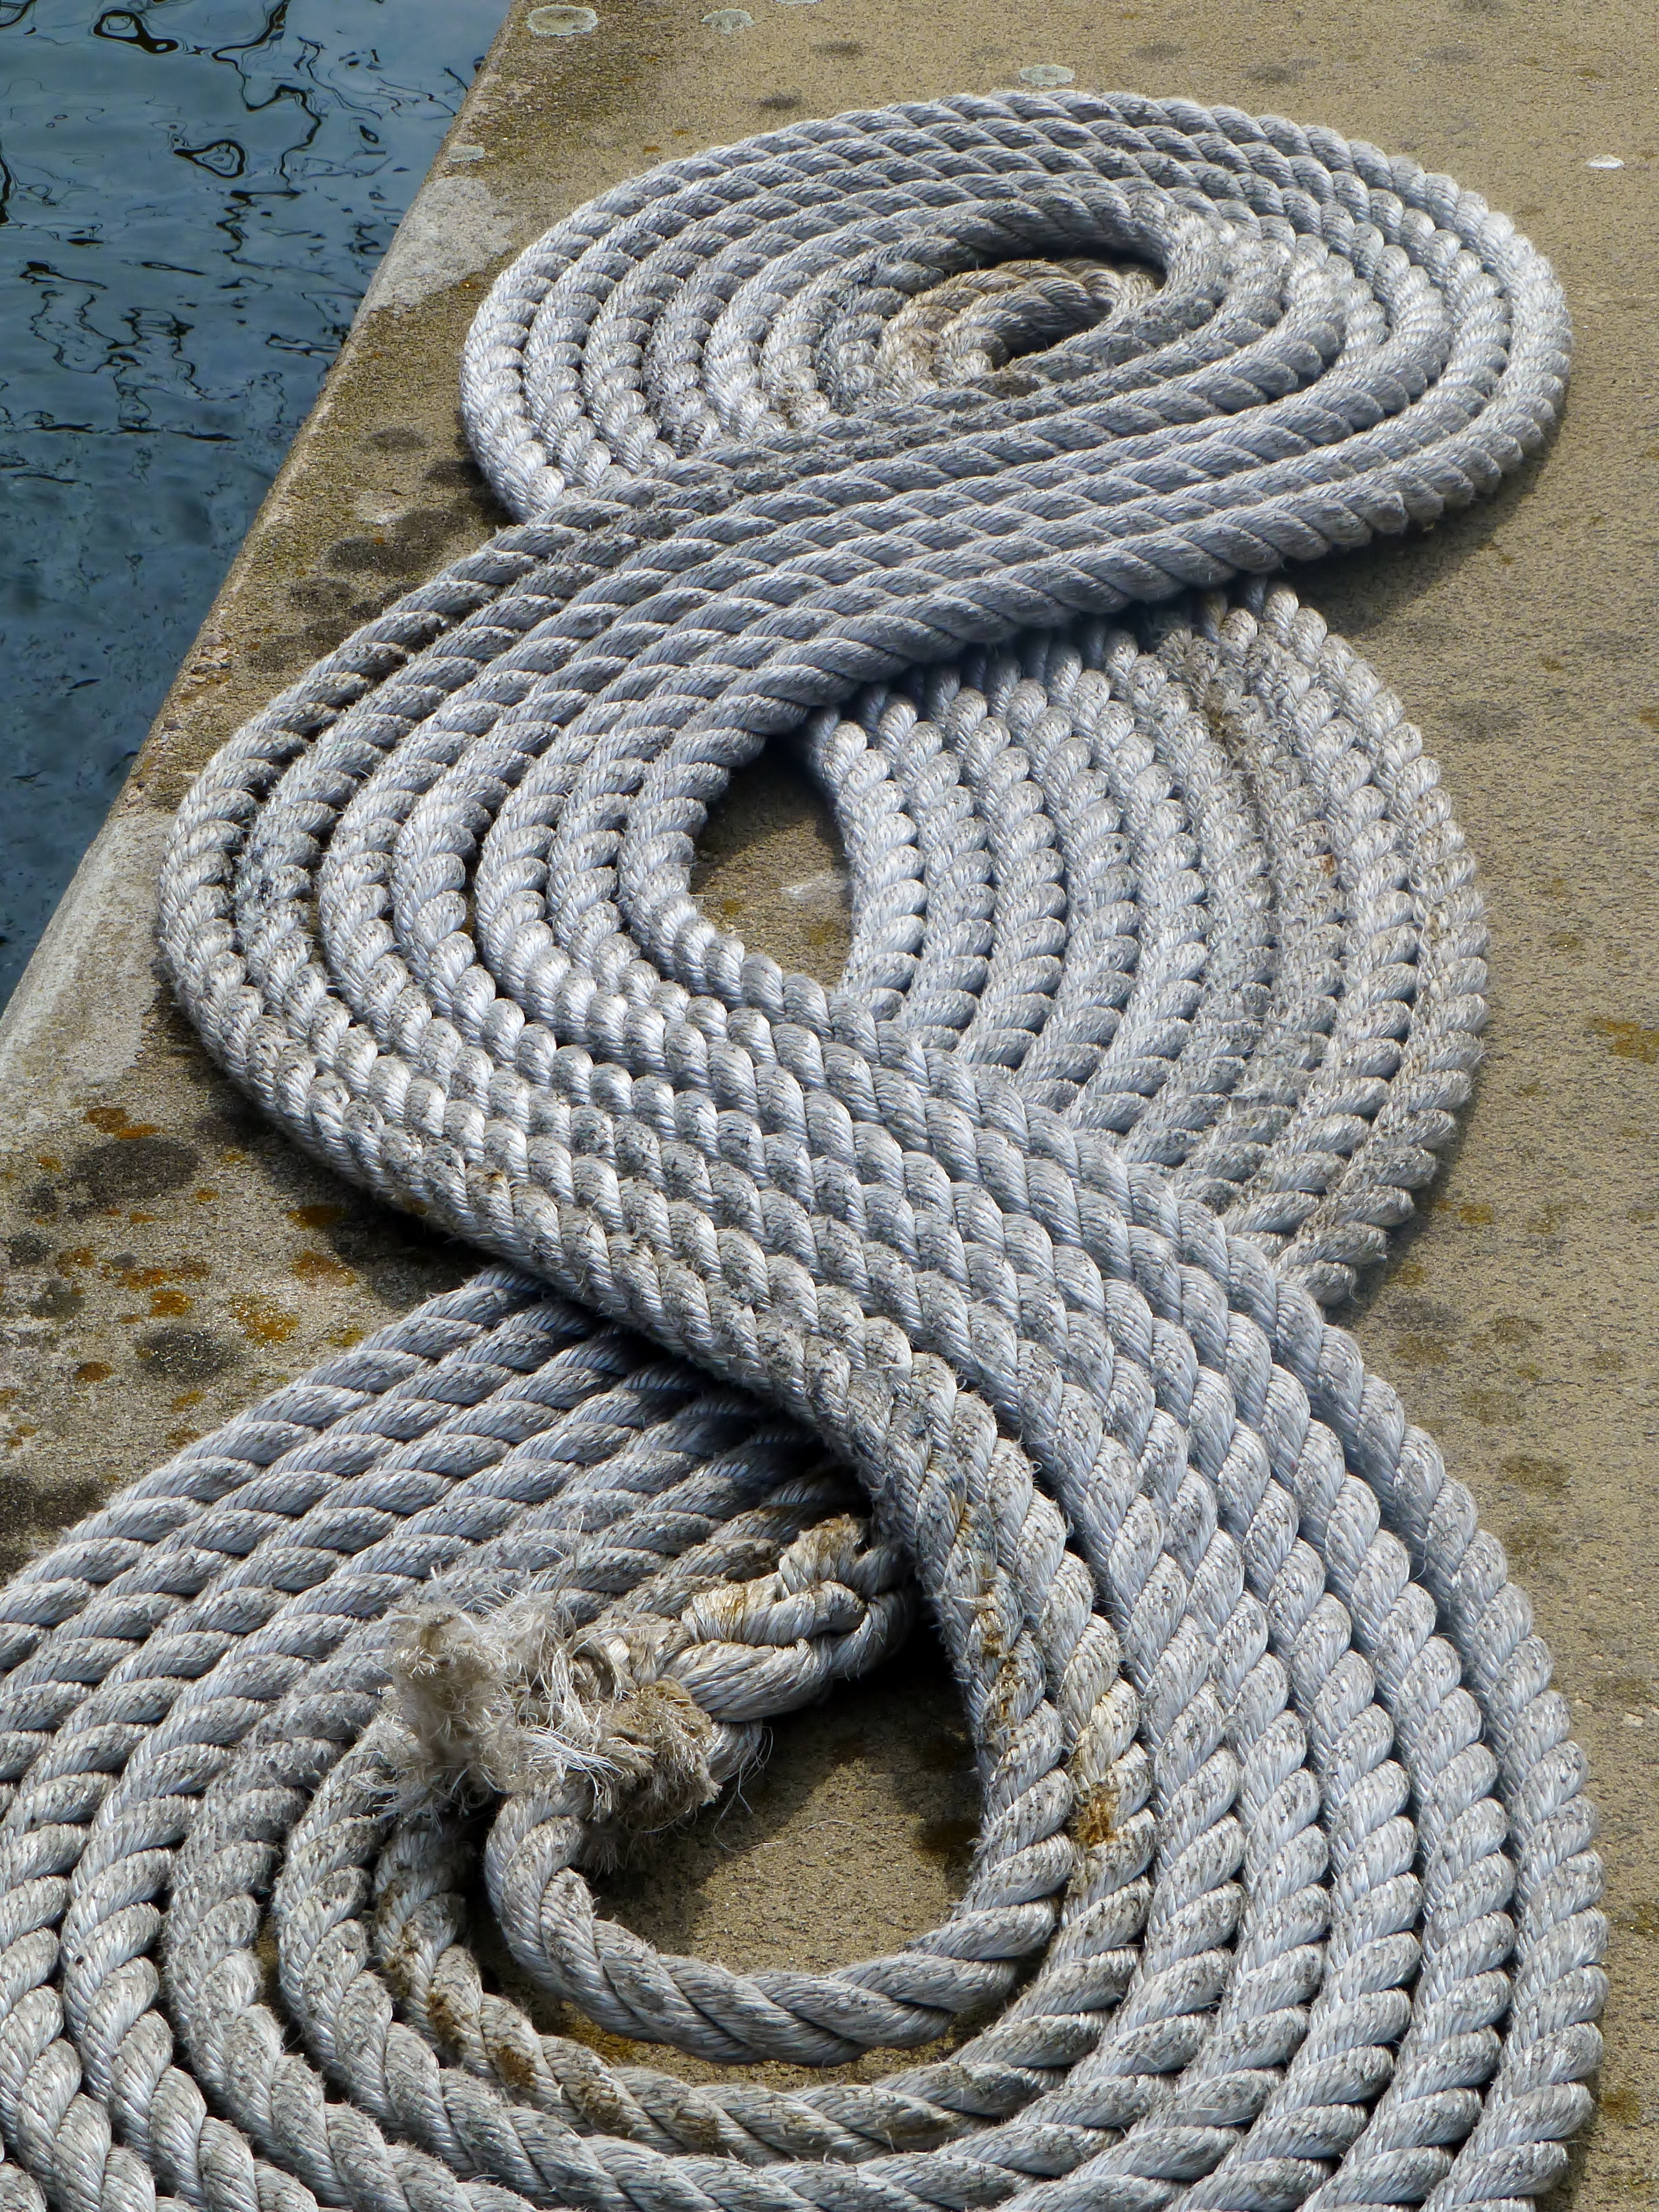
dew, rope, ship, pile, rein, port, reptile, knitting, snake, connection, knot, wrapped, serpent, hemp, seafaring, cordage, ship traffic jams, fixing, ship accessories, hemp rope, garter snake, sisal, sidewinder, scaled reptile, hognose snake